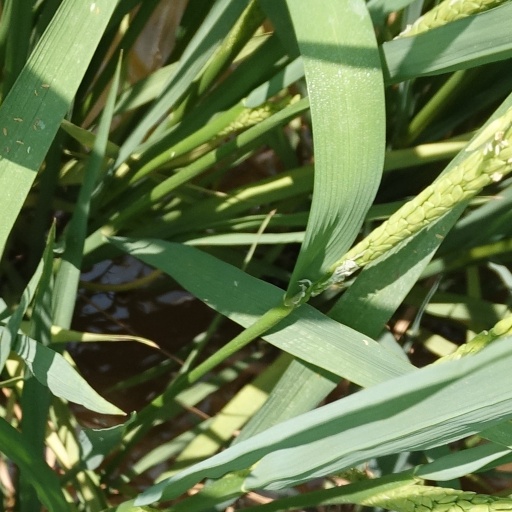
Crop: rice